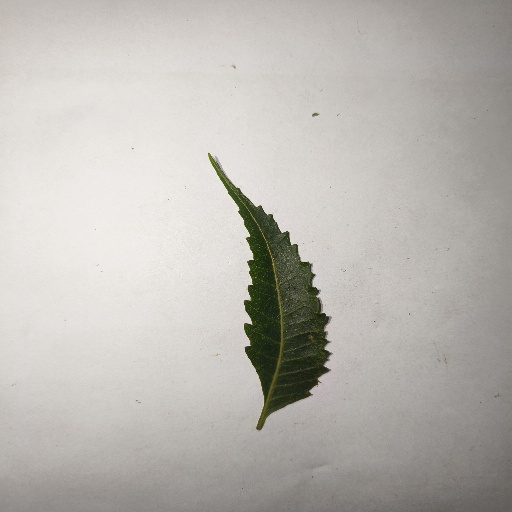
Species: Neem
Leaf condition: Healthy Leaf